Happiness economics

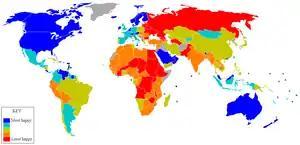
The Satisfaction with Life Index. Blue through red represent most to least happy respectively; grey areas have no reliable data available.

The economics of happiness or happiness economics is the theoretical, qualitative and quantitative study of happiness and quality of life, including positive and negative affects, well-being, life satisfaction and related concepts – typically tying economics more closely than usual with other social sciences, like sociology and psychology, as well as physical health. It typically treats subjective happiness-related measures, as well as more objective quality of life indices, rather than wealth, income or profit, as something to be maximized.